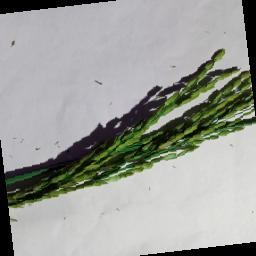
Label: Rice___Neck_Blast